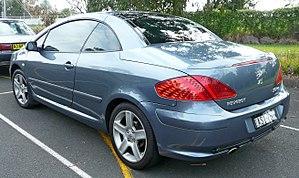
La Peugeot 307 est une automobile du constructeur français Peugeot, lancée en Europe le 26 avril 2001, et dont plus de 3 millions et demi d'exemplaires ont été produits. Elle est élue voiture européenne de l'année 2002, quatorze ans après la Peugeot 405.